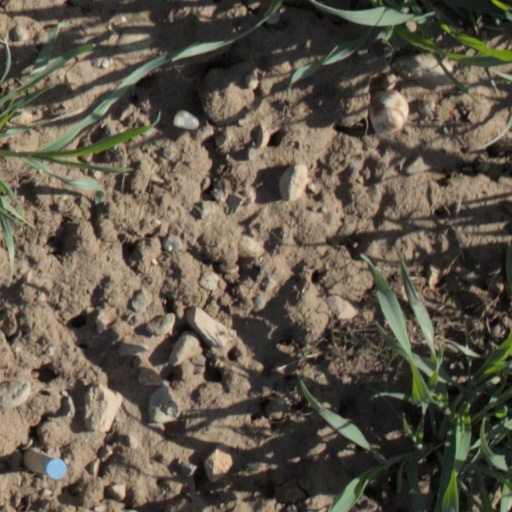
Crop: wheat